Nogent–Le Perreux station

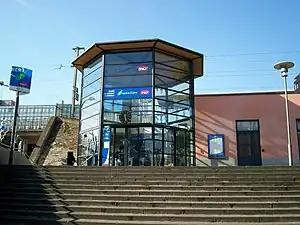
Station entrance

Nogent–Le Perreux is a French railway station in Nogent-sur-Marne, Val-de-Marne. It is served by RER E.